Warm Springs Indian Reservation

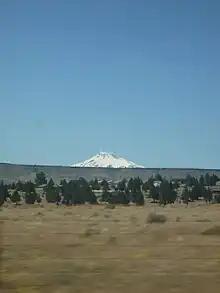
The high desert in the Warm Springs Indian Reservation with Mount Jefferson in the background

The Warm Springs Indian Reservation consists of in north-central Oregon, in the United States, and is governed by the Confederated Tribes of Warm Springs.